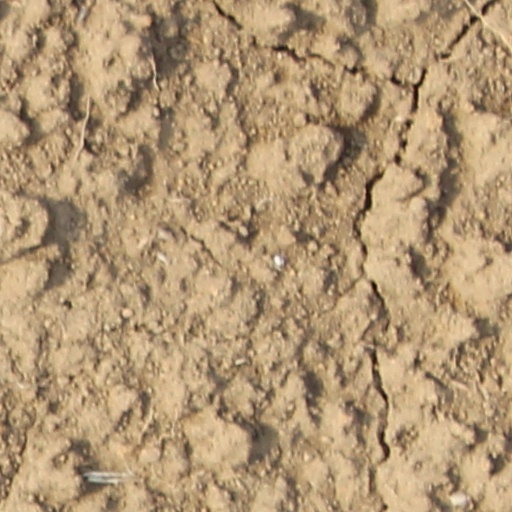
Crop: wheat